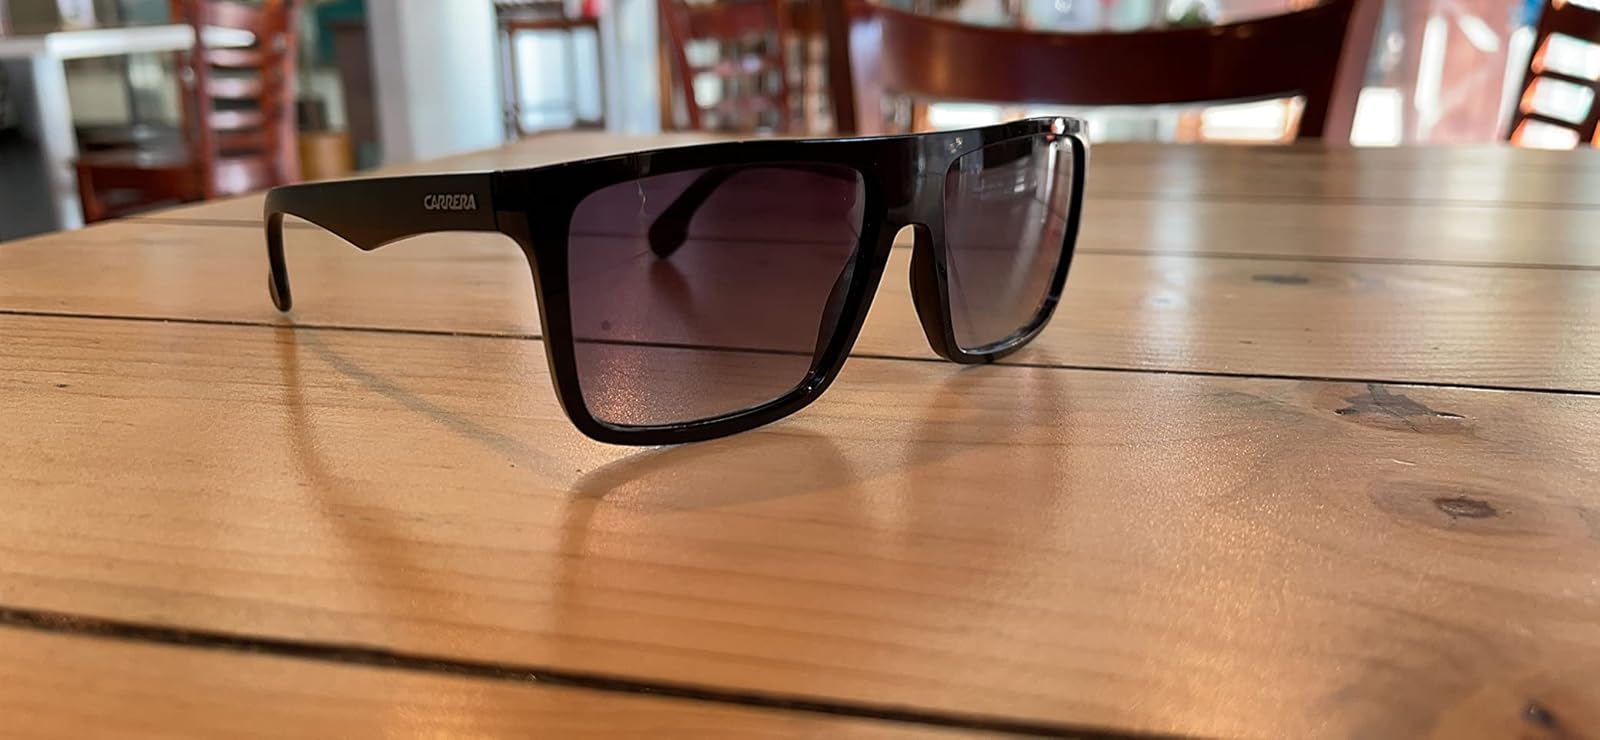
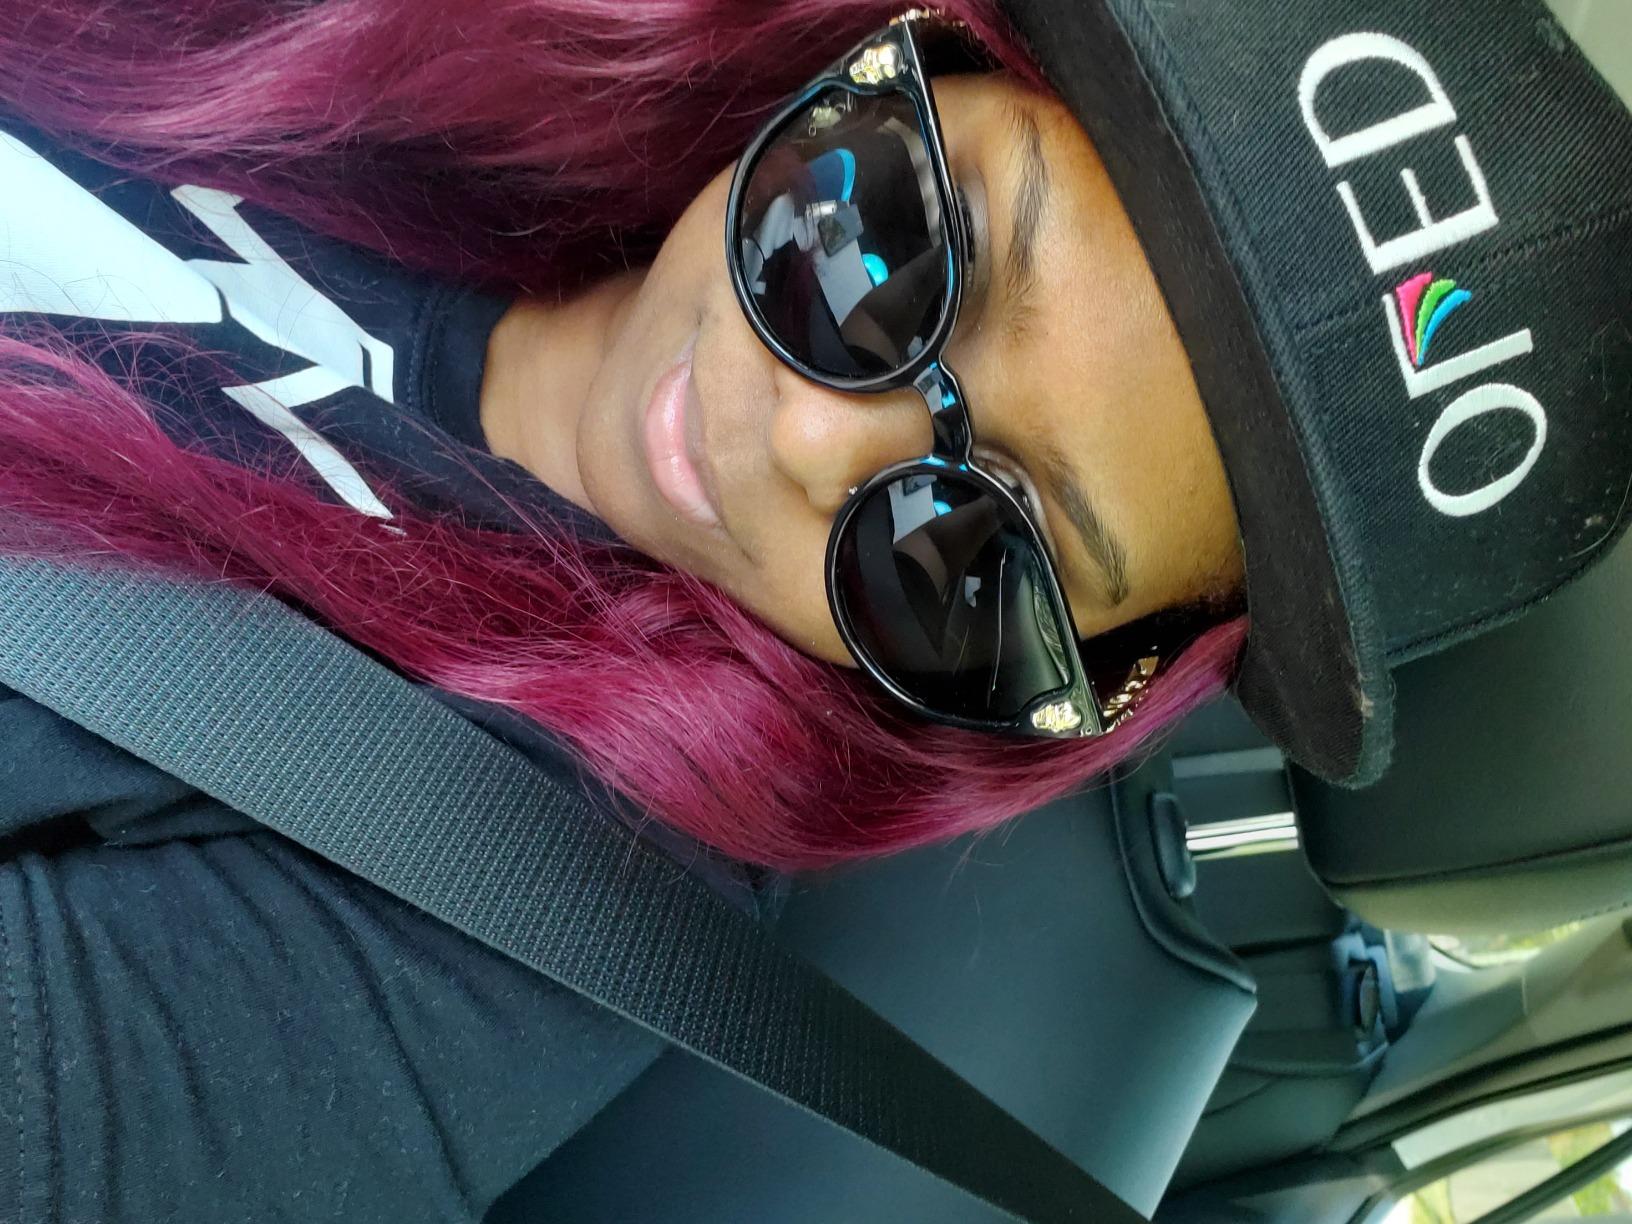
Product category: accessories_sunglasses
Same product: no